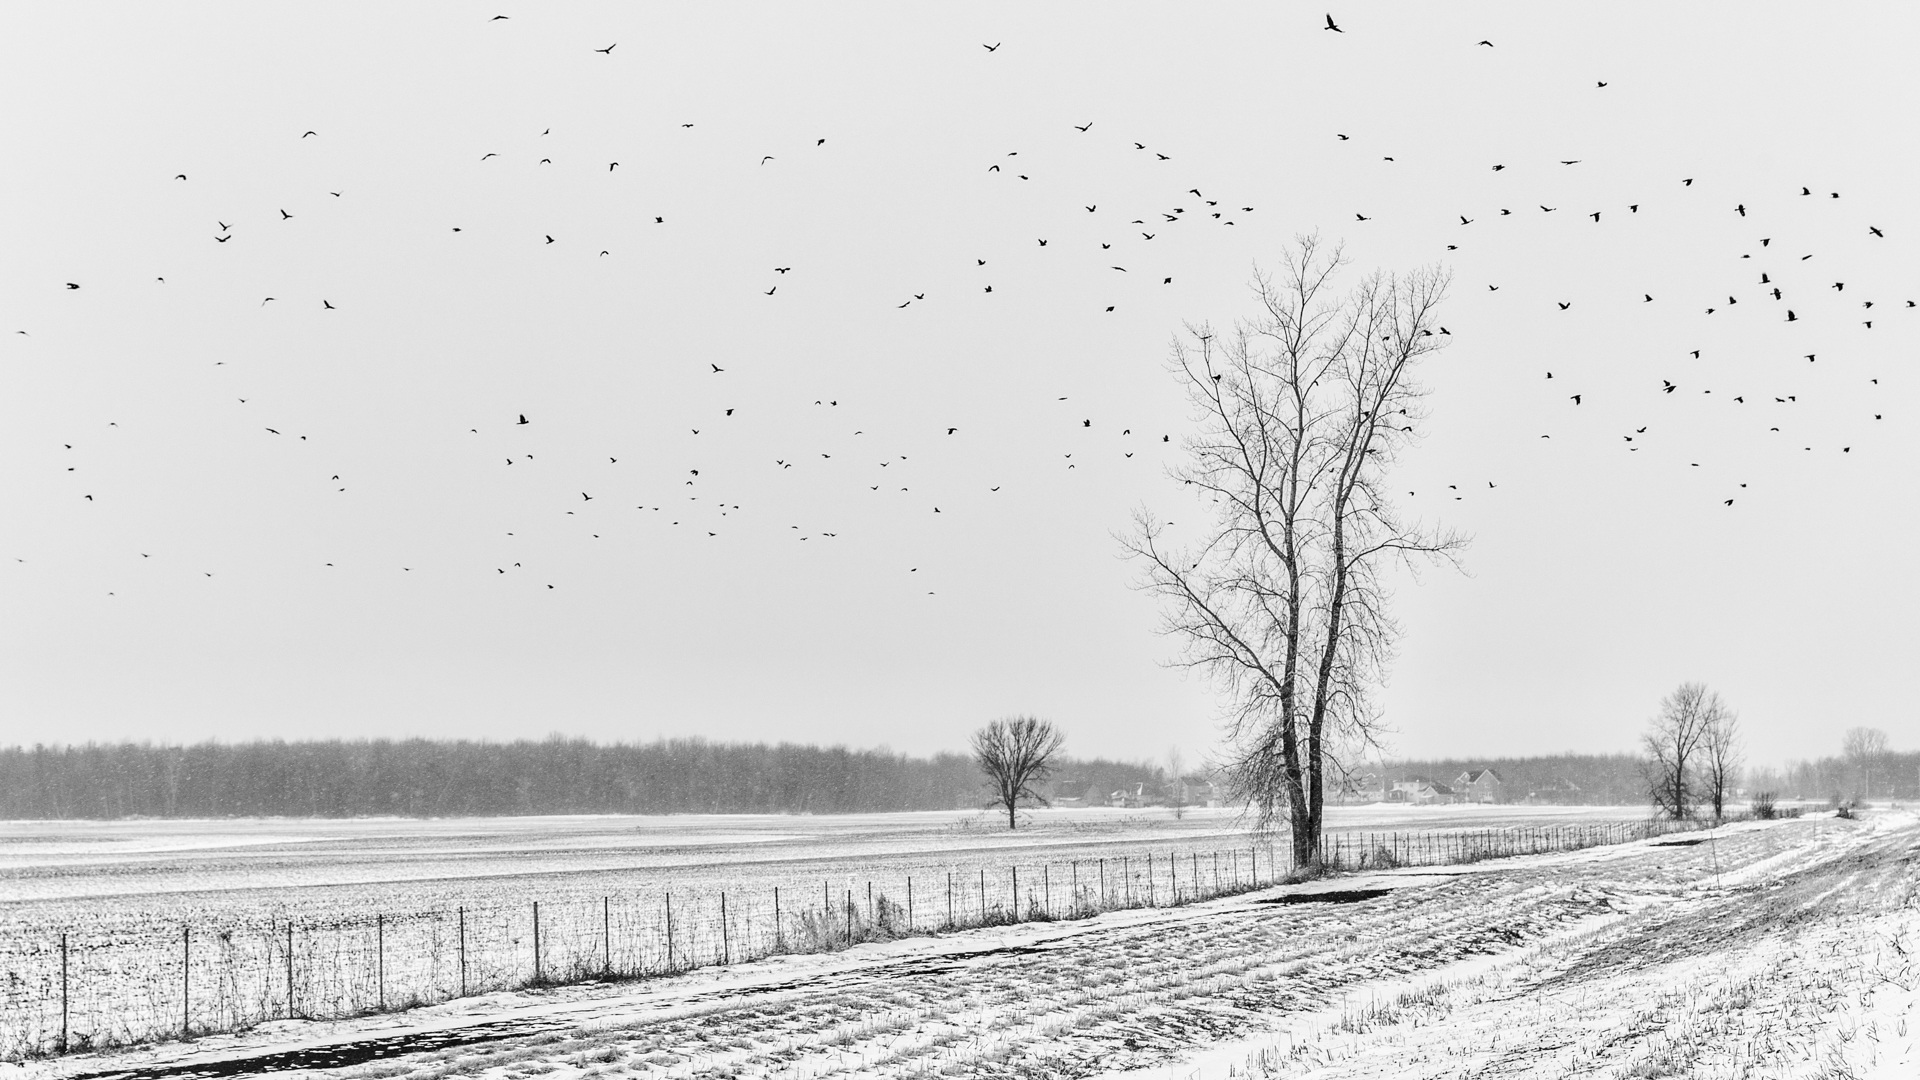
landscape, nature, snow, cold, winter, black and white, sky, track, frost, wild, weather, monochrome, season, winter landscape, trees, birds, flown away, rumors, clo, snowy landscape, monochrome photography, atmospheric phenomenon